Okladnikov Cave

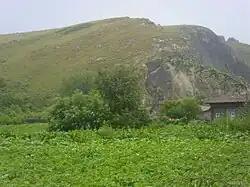
As viewed from Sibiryachikha

The cave was originally named after a nearby village, Sibiryachikha, located away. The cave was renamed by Anatoly P. Derevianko in honor of Alexey Okladnikov. Okladnikov Cave was first excavated in 1984. The cave is one of several Paleolithic sites located in the Anuy Basin, along with Denisova Cave, Ust-Karakol, Kamminaya Cave, Isrkra Cave, Karama and Anuy I-III.